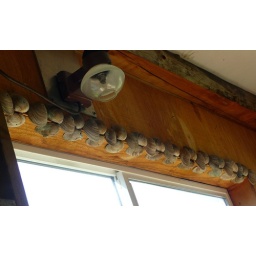
I picked those shells from the beach in Alaska and decorated the cabin's window